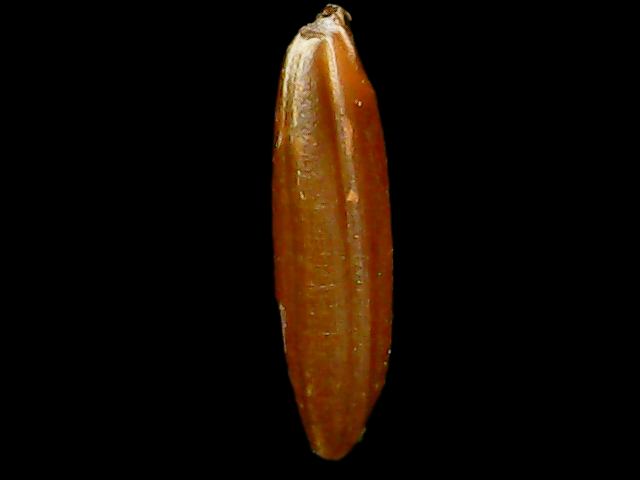
Rice variety: Binadhan20